Pouzdřany

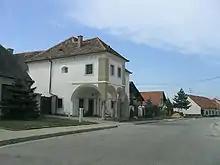
Renaissance house in Pouzdřany

Pouzdřany is known for viticulture. The municipality lies in the Mikulovská wine subregion. There are of vineyards.